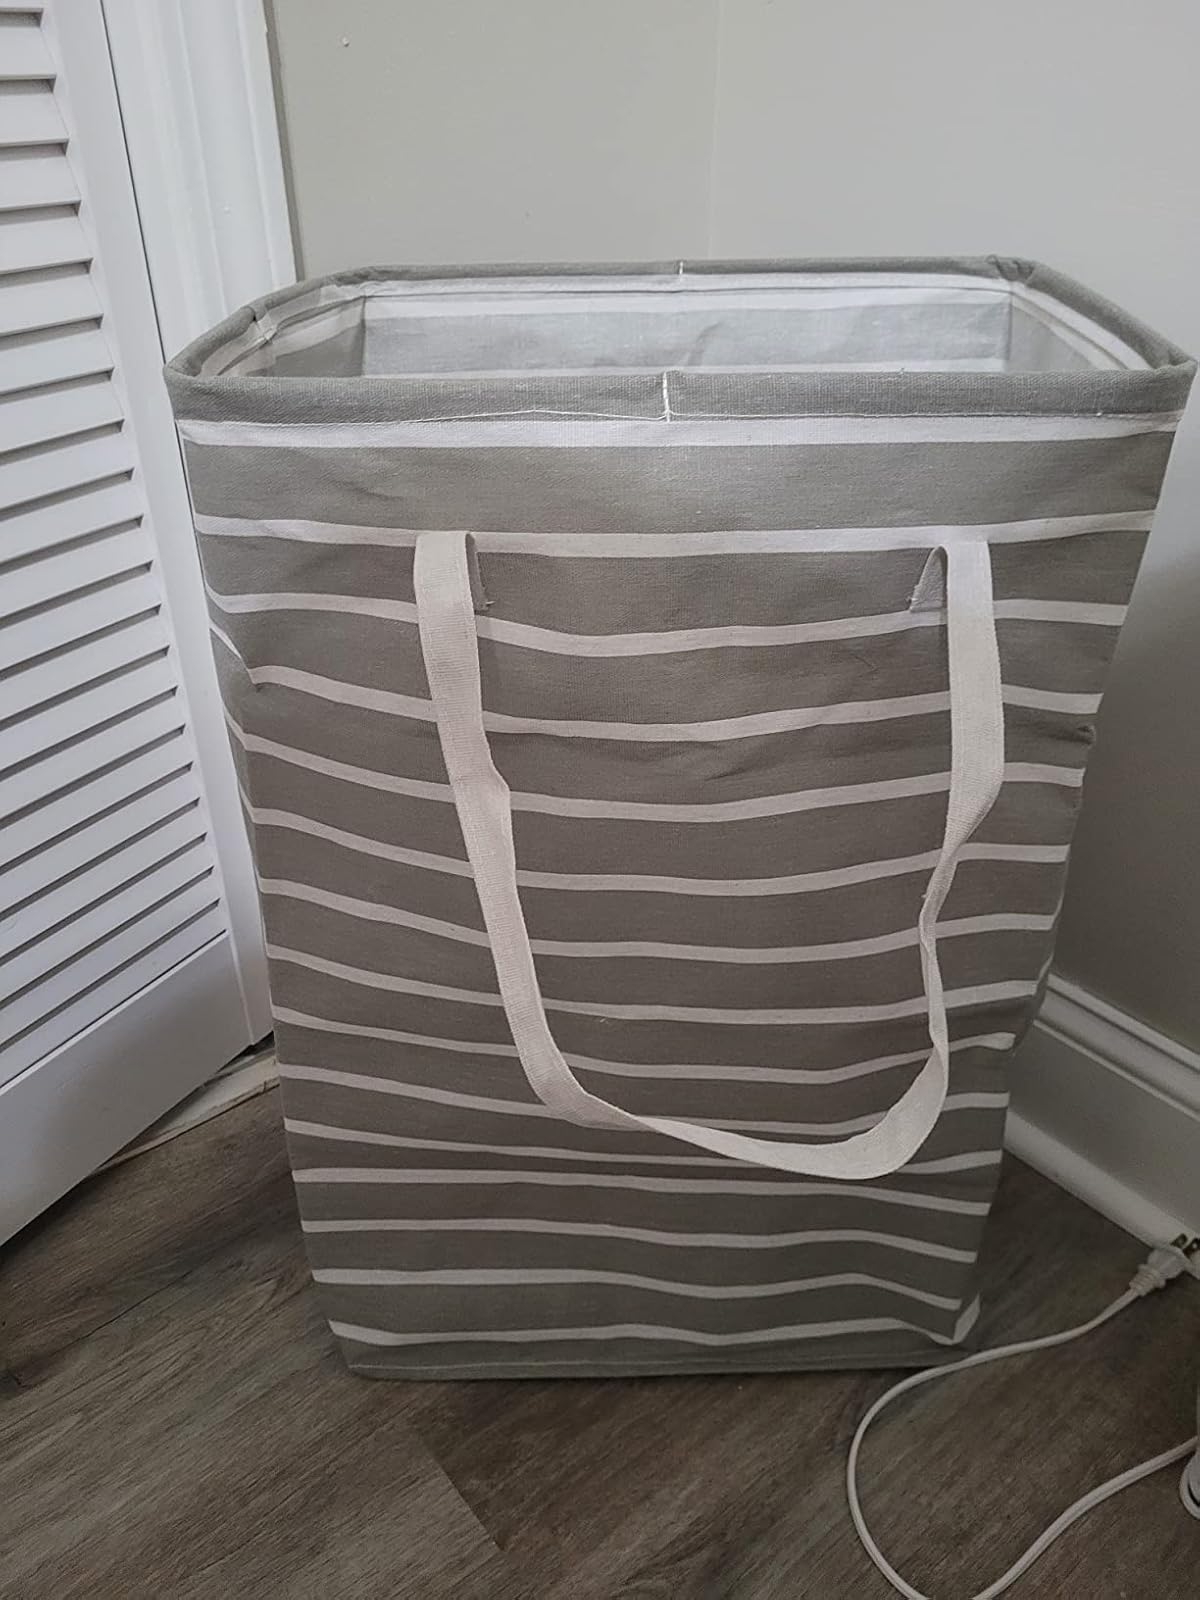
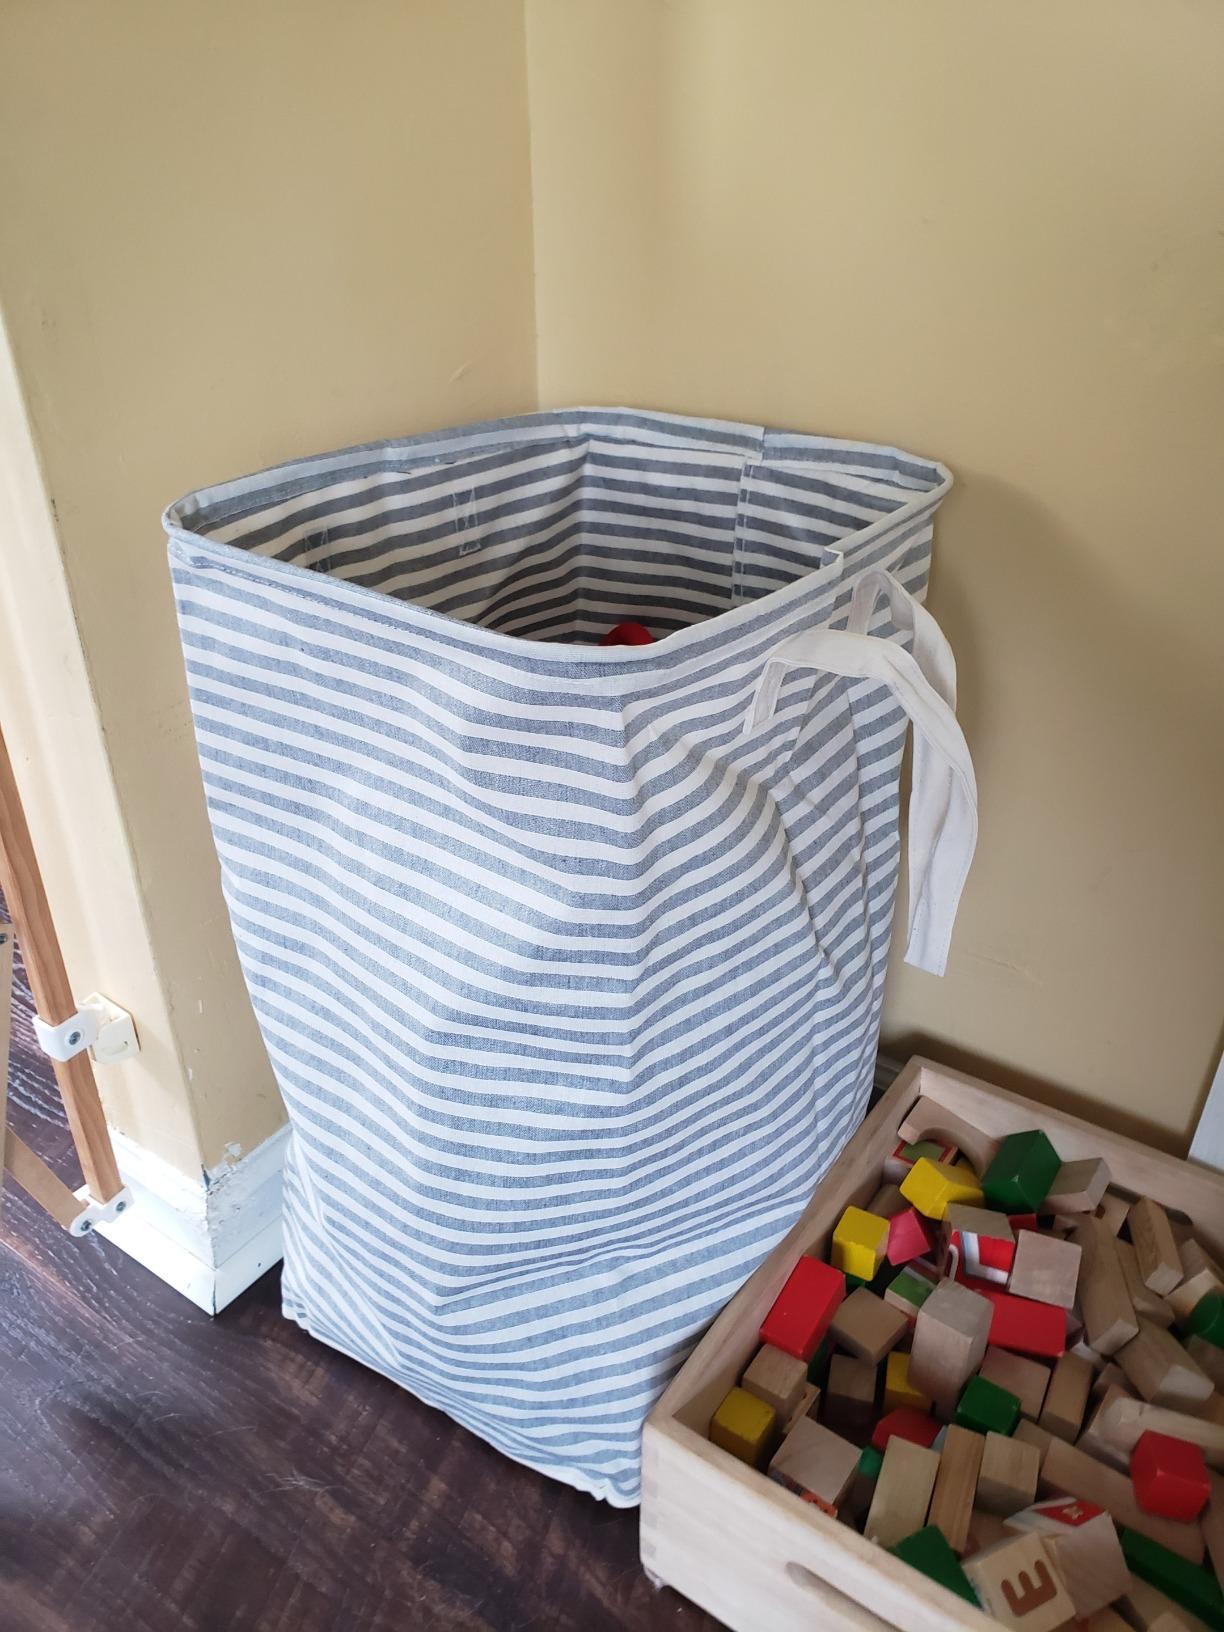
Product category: items_hamper
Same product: no